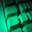
Label: keyboard